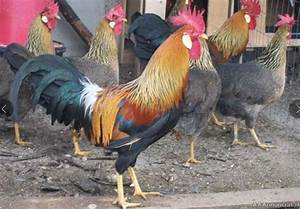
Label: chicken